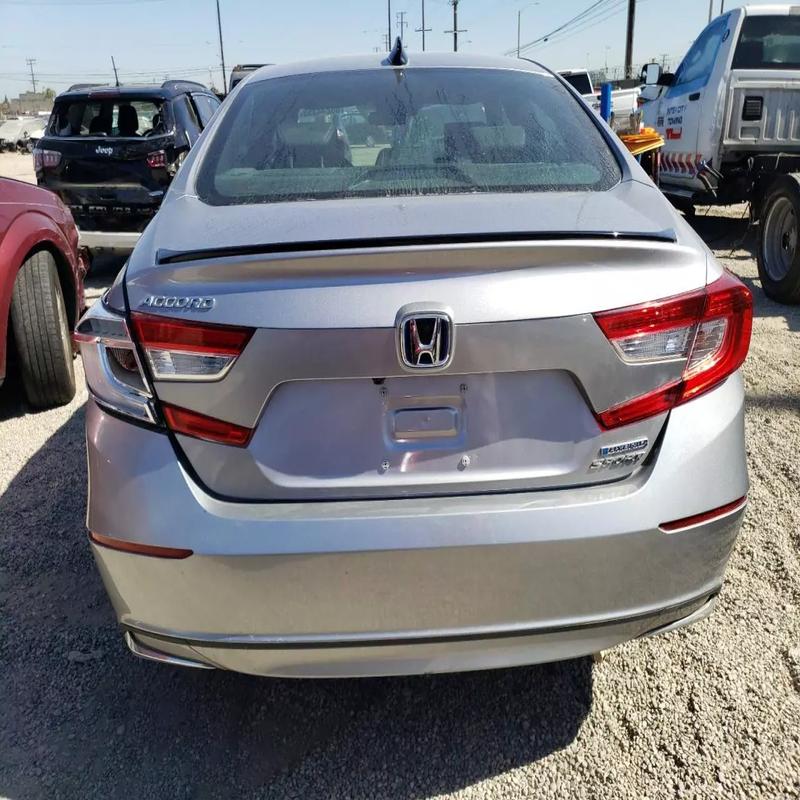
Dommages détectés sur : malle, plaque d'immatriculation arrière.
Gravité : majeur